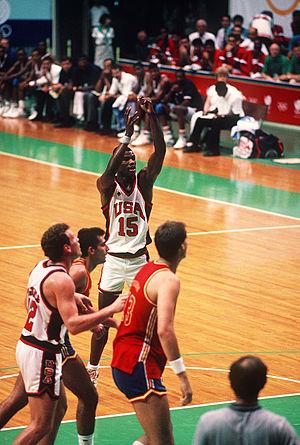
David Robinson, né le 6 août 1965 à Key West en Floride est un ancien joueur de basket-ball américain qui a évolué dans l’équipe NBA des Spurs de San Antonio.